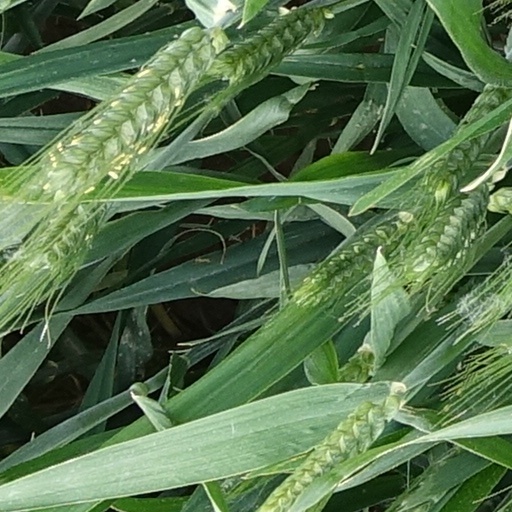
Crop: wheat